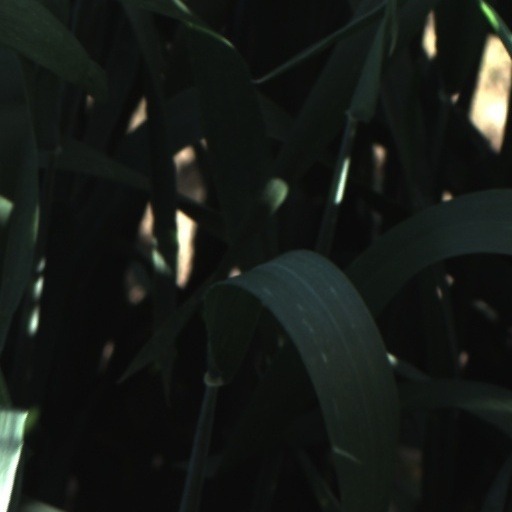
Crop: wheat